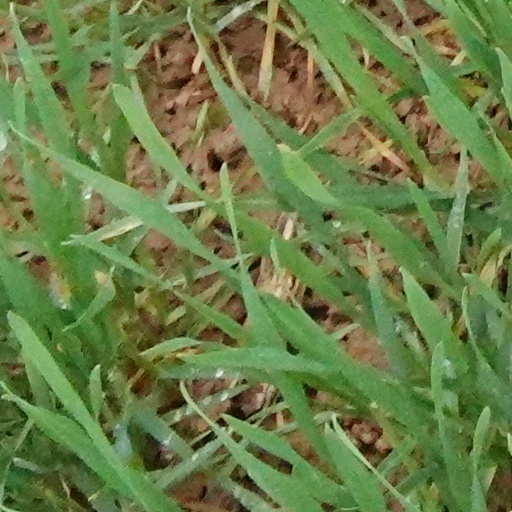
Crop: wheat